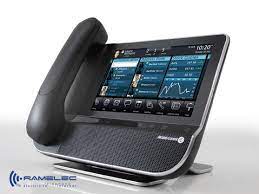
Nataal bii de, nataal la boo xam ne ab machine la, machine boo xam ne dañ koo teg noonu. Mooy xeetu machine yooyu nga xam ne moom lañuy faje moo ci nekk.